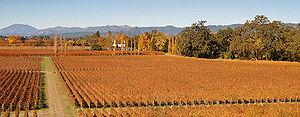
La Californie est un État des États-Unis qui fait partie de la région de la Sun Belt dans l’Ouest américain. La Californie est l'État le plus peuplé du pays. Il est situé sur la côte ouest et bordé au sud par le désert de Sonora, à l'est par le Grand Bassin des États-Unis et au nord par les monts Klamath. La façade océanique suit entièrement le relief des chaînes côtières du Pacifique au-delà desquelles s'étend la Vallée Centrale sur les contreforts de la Sierra Nevada.
L'économie de la Californie représente 14,5 % du PIB des États-Unis en 2018, niveau qui ferait de cet État, s’il était indépendant, la 5ᵉ puissance économique mondiale.
Napa Valley est une région viticole américaine dans le comté de Napa, en Californie. Elle est reconnue par l'Alcohol and Tobacco Tax and Trade Bureau. Elle est considérée comme l'une des zones de production de vin les plus prestigieuses des États-Unis, avec un héritage viticole remontant au XIXᵉ siècle. La vallée de Napa jouit d'un climat méditerranéen, d'une géologie et d'un relief propices à la culture de vignobles de qualité.